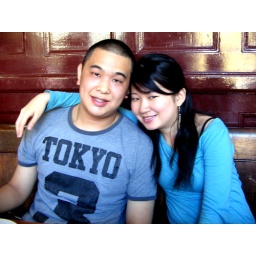
at the heritage hotel in The Rocks, Sydney. Good pizza and home brewed beer.